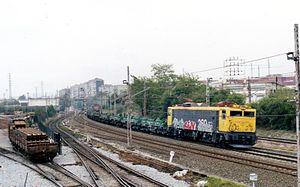
Les 269.8 constittuent une ancienne sous-série de locomotives électriques de la Renfe issues des 269.0.